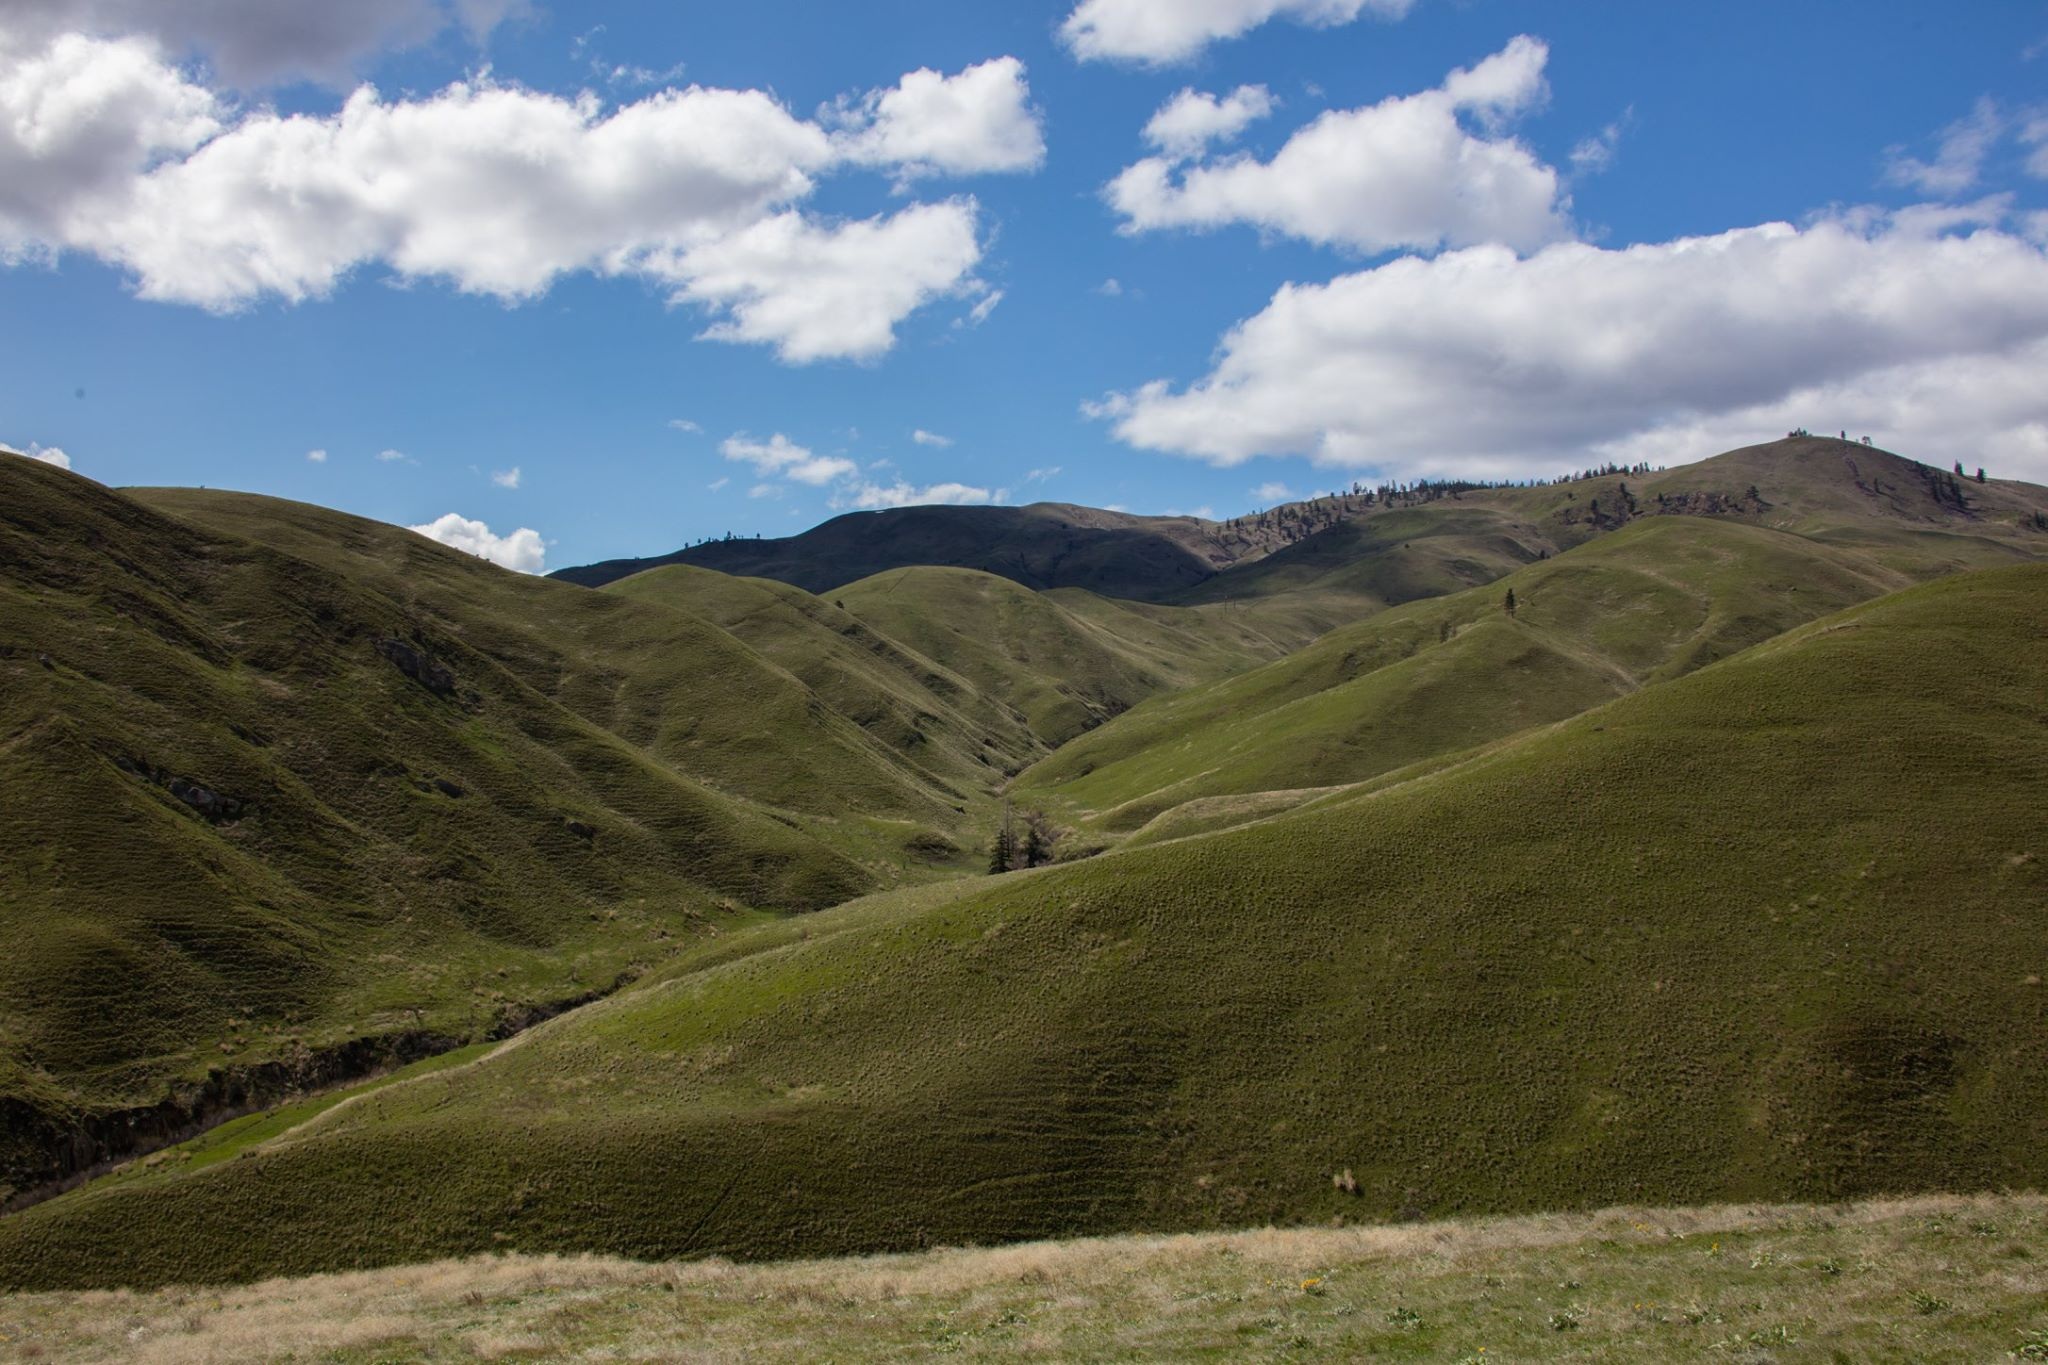
landscape, nature, grass, mountain, cloud, meadow, hill, lake, valley, mountain range, pasture, reservoir, highland, ridge, plain, washington, alps, grassland, badlands, plateau, fell, loch, ecosystem, rural area, landform, lake district, mountain pass, geographical feature, mountainous landforms, wenatchee